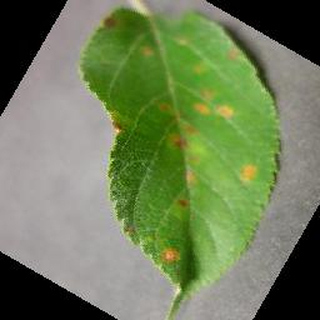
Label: apple_cedar_apple_rust